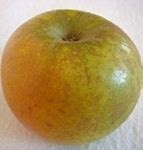
Label: apple